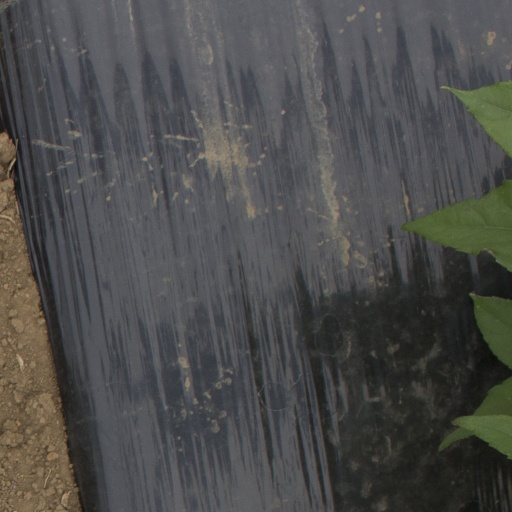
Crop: Jerusalem artichoke